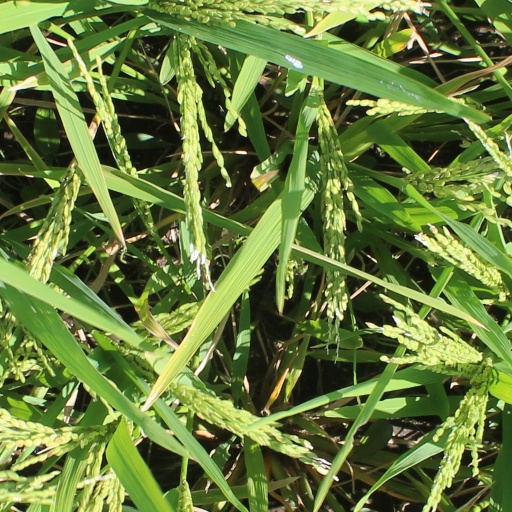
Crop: rice